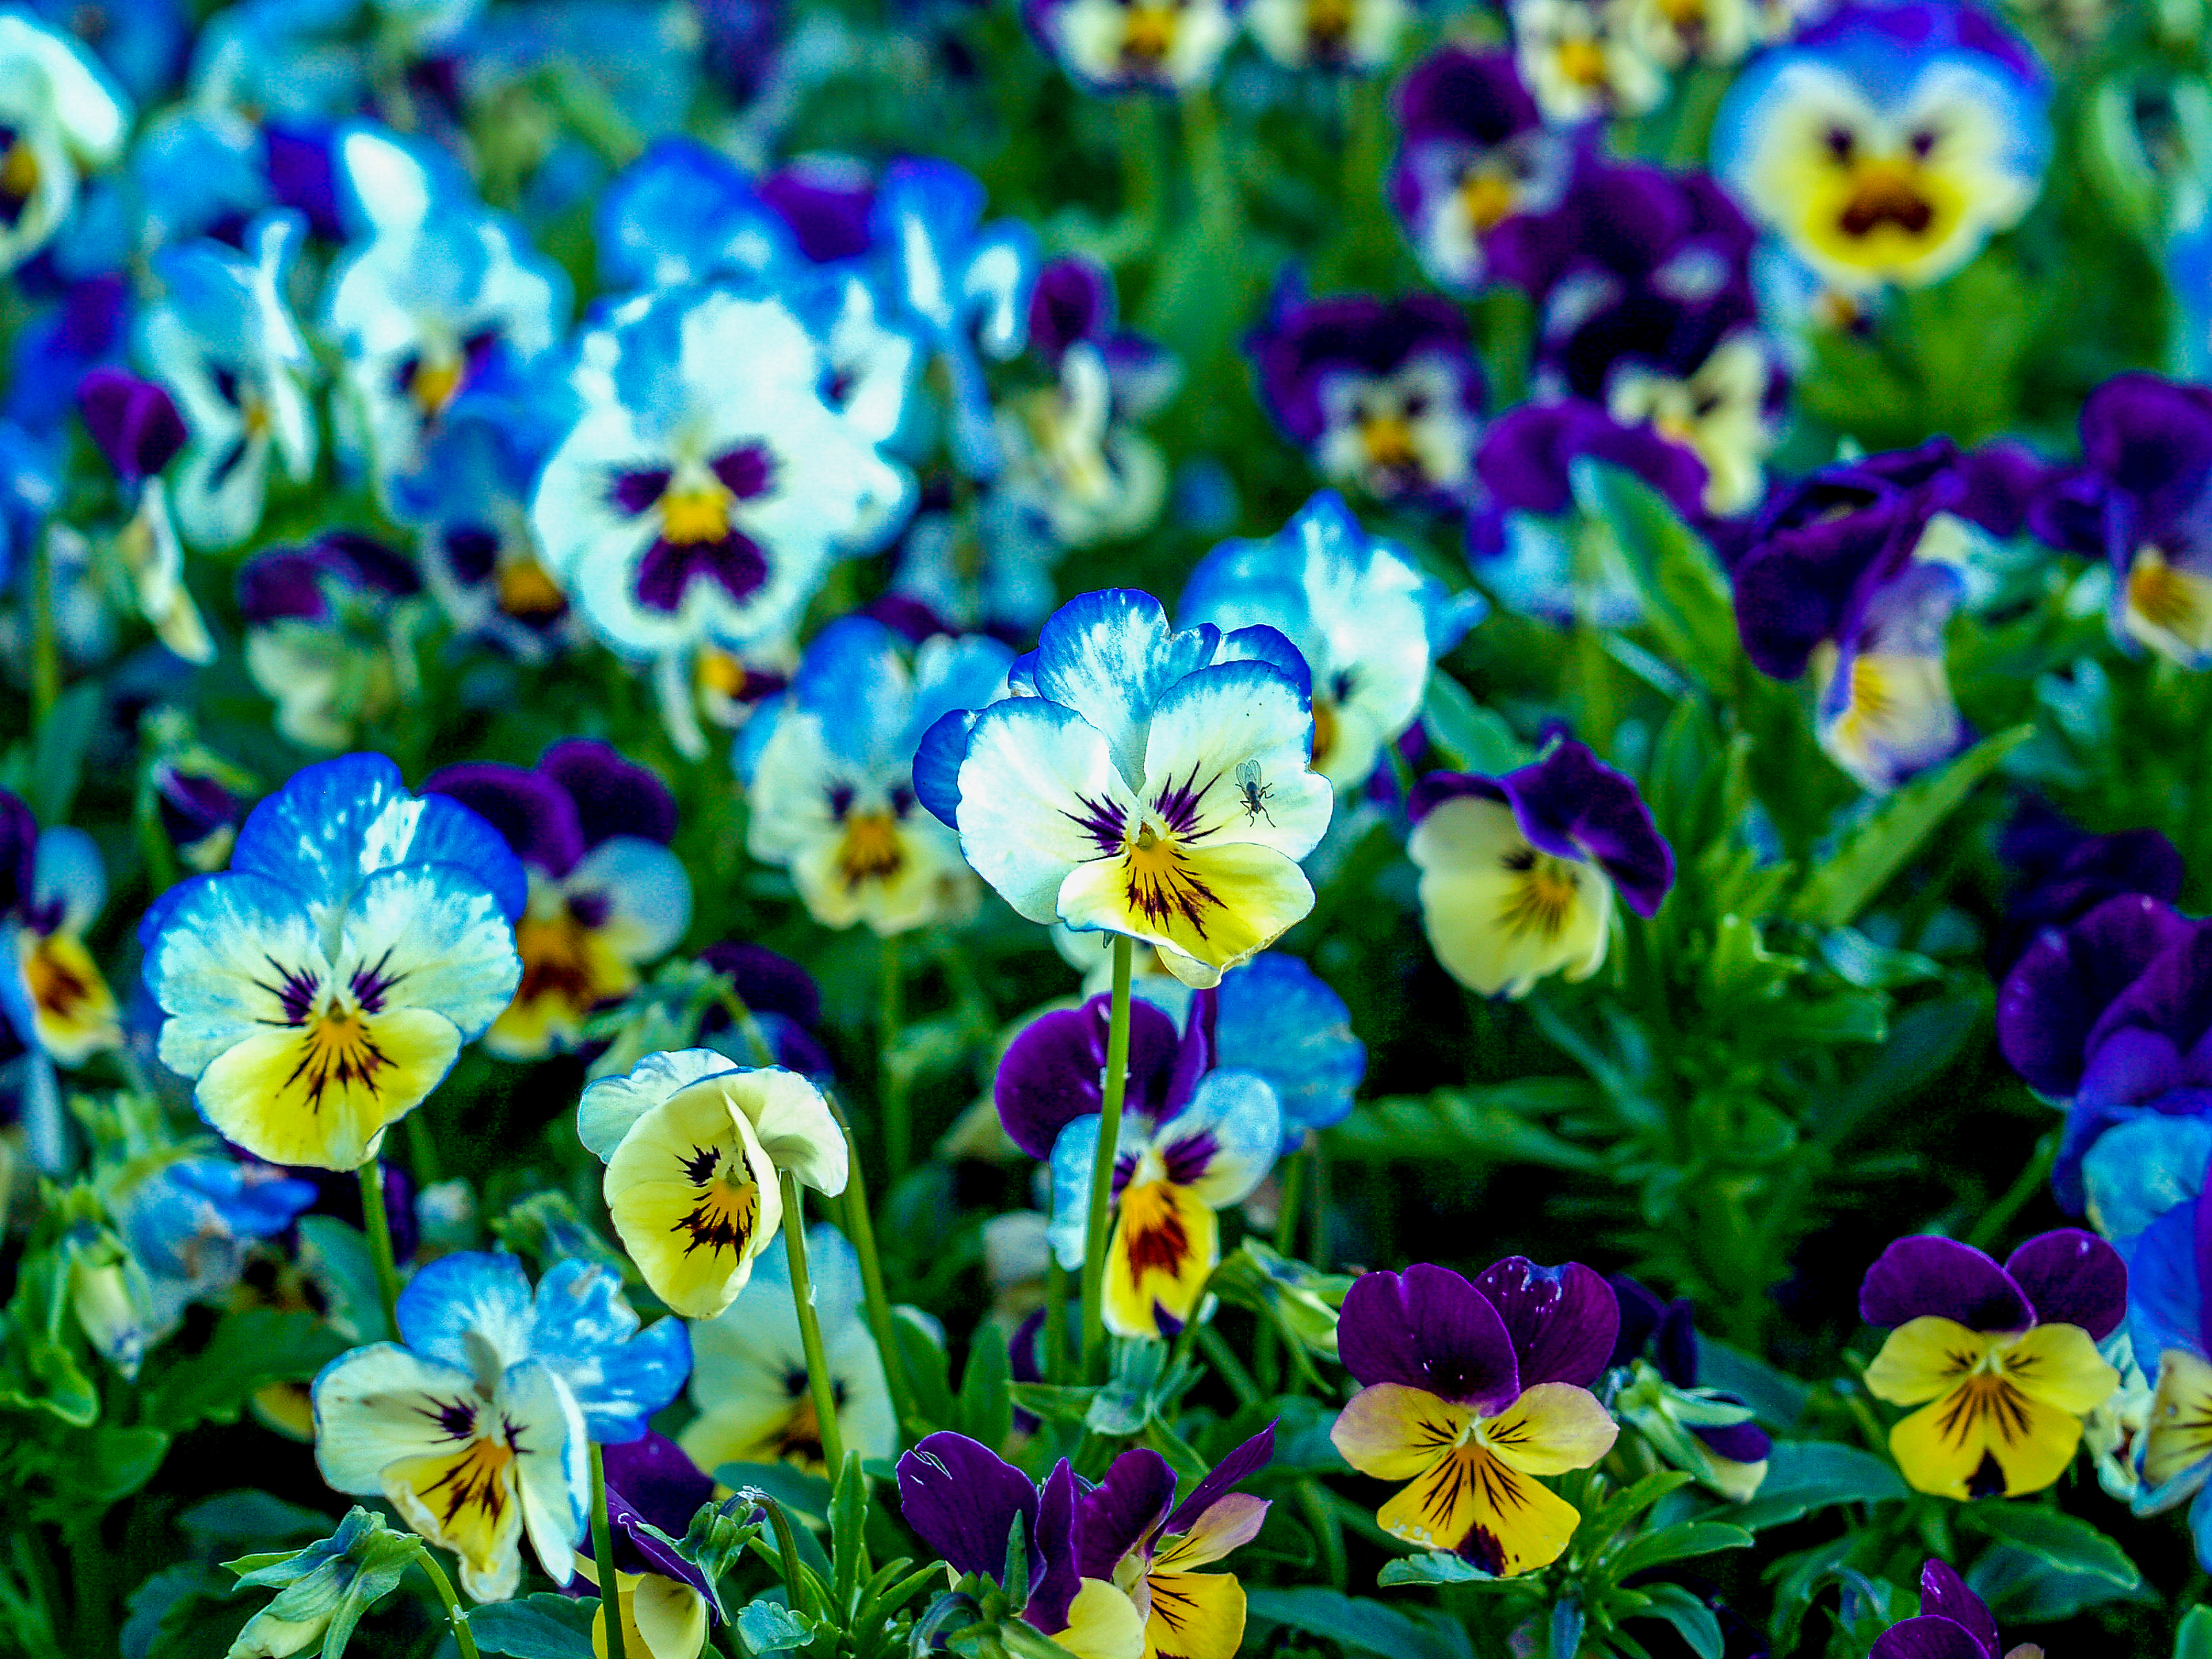
garden, nature, plant, flower, floral, green, colorful, flora, bloom, park, natural, blooming, blossom, purple, pink, grass, petal, beauty, field, fresh, background, gardening, beautiful, leaf, botany, pretty, growth, landscape, botanical, meadow, flowering plant, pansy, spring, violet family, viola, wildflower, annual plant